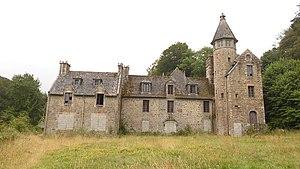
Le célèbre corsaire Charles Cornic a été un des premiers occupants du manoir de Suscinio.
Le lycée agricole de Suscinio est un établissement public d'enseignement agricole dépendant du ministère de l’agriculture et de l’alimentation. Il est aujourd’hui intégré à l’Établissement Public Local d'Enseignement et de Formations Professionnelles Agricole de Châteaulin - Morlaix – Kerliver.